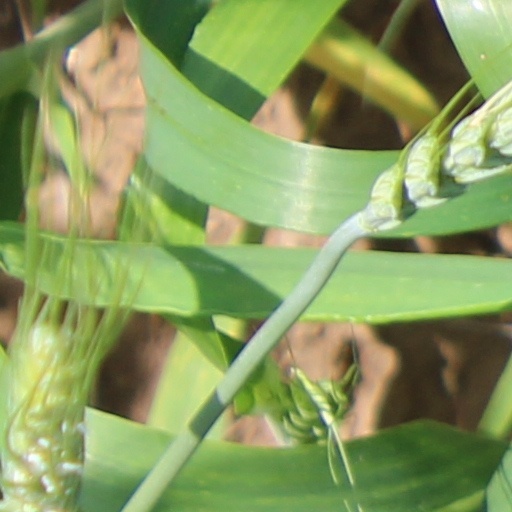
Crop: wheat